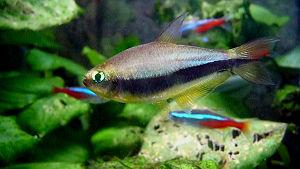
Tétra empereur Nematobrycon palmeri femelle